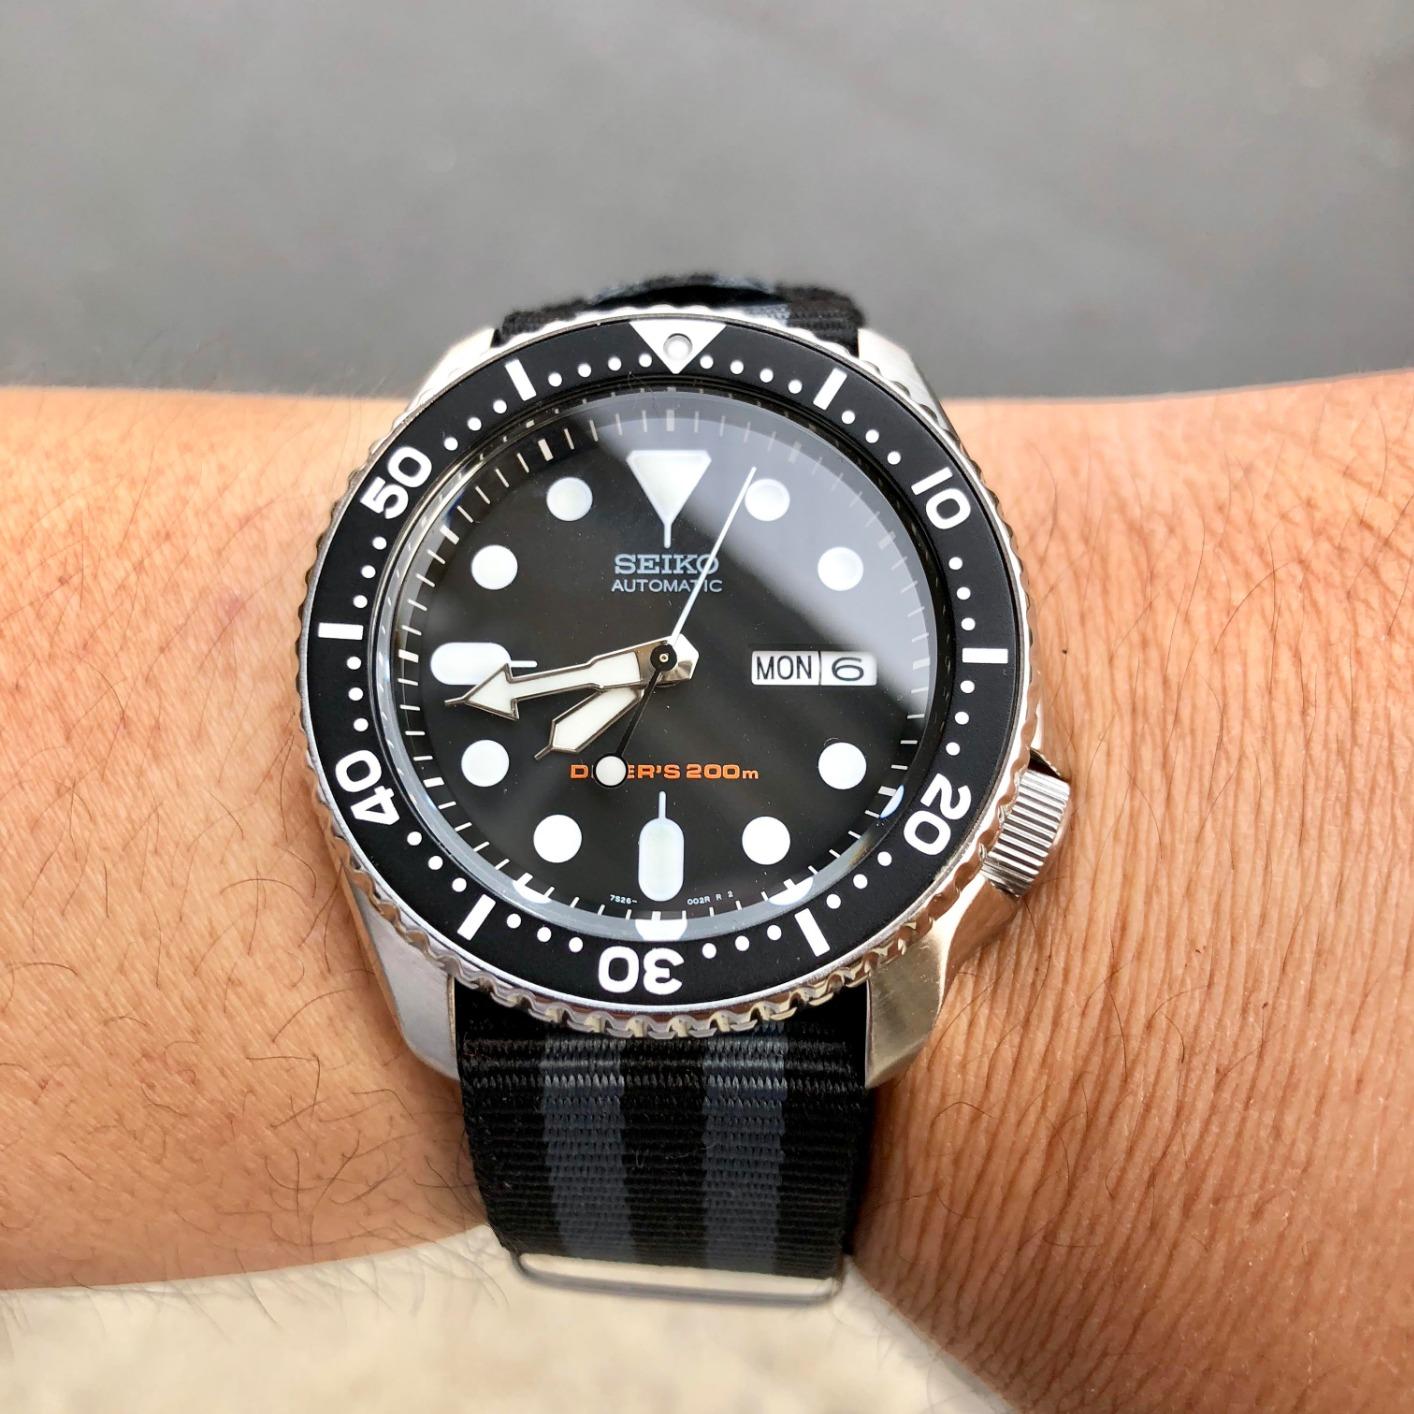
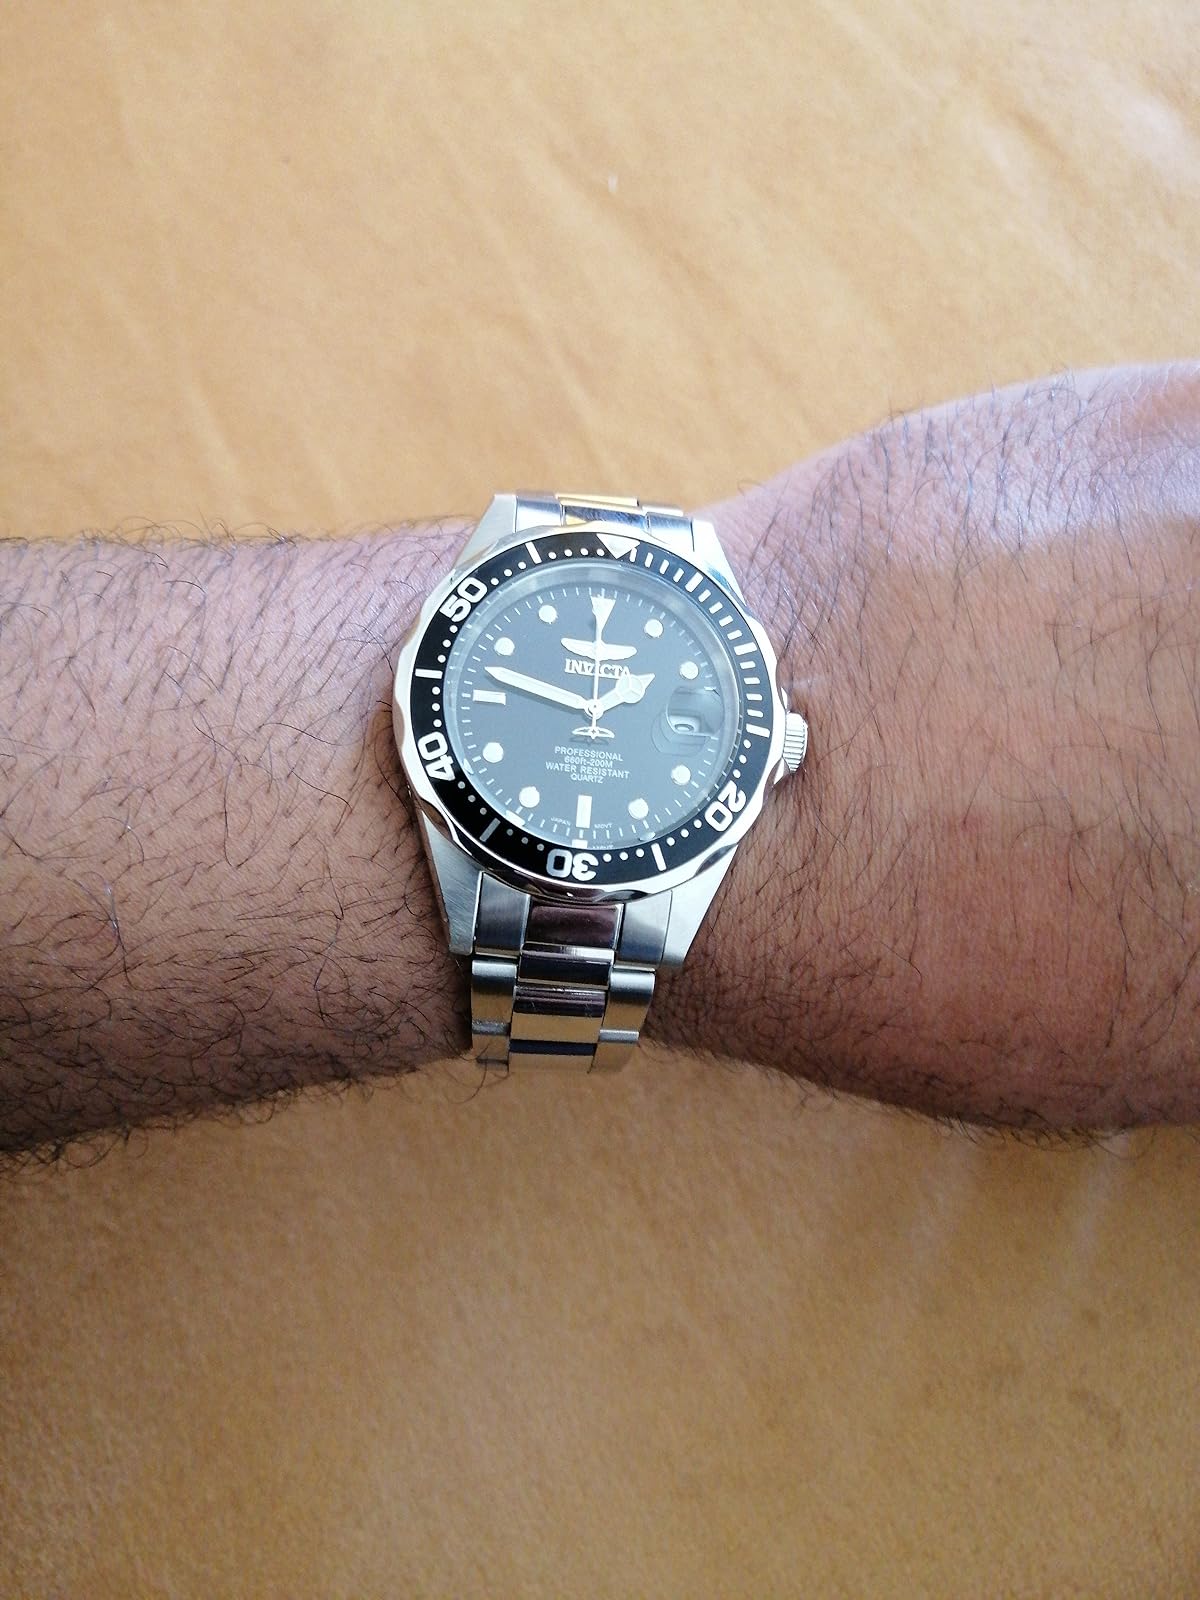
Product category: accessories_watch
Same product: no